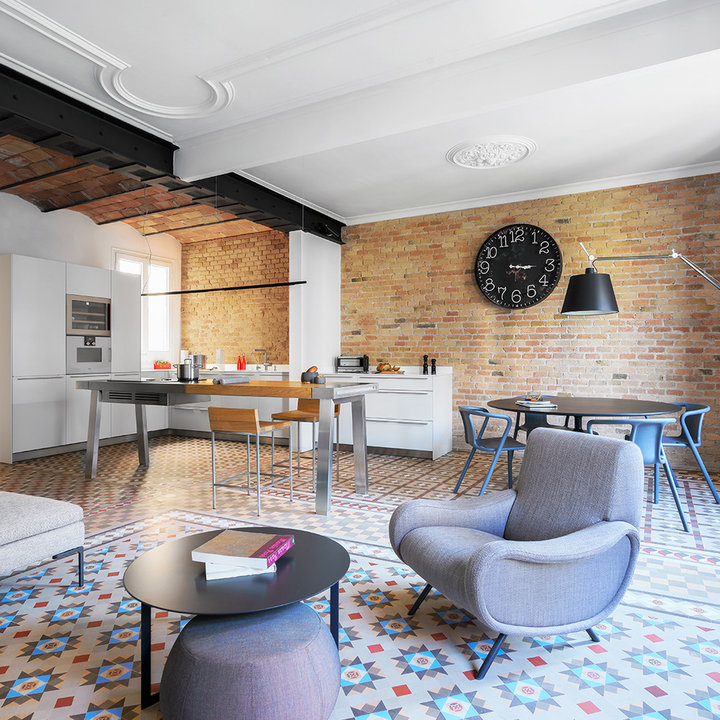
Style: Industrial